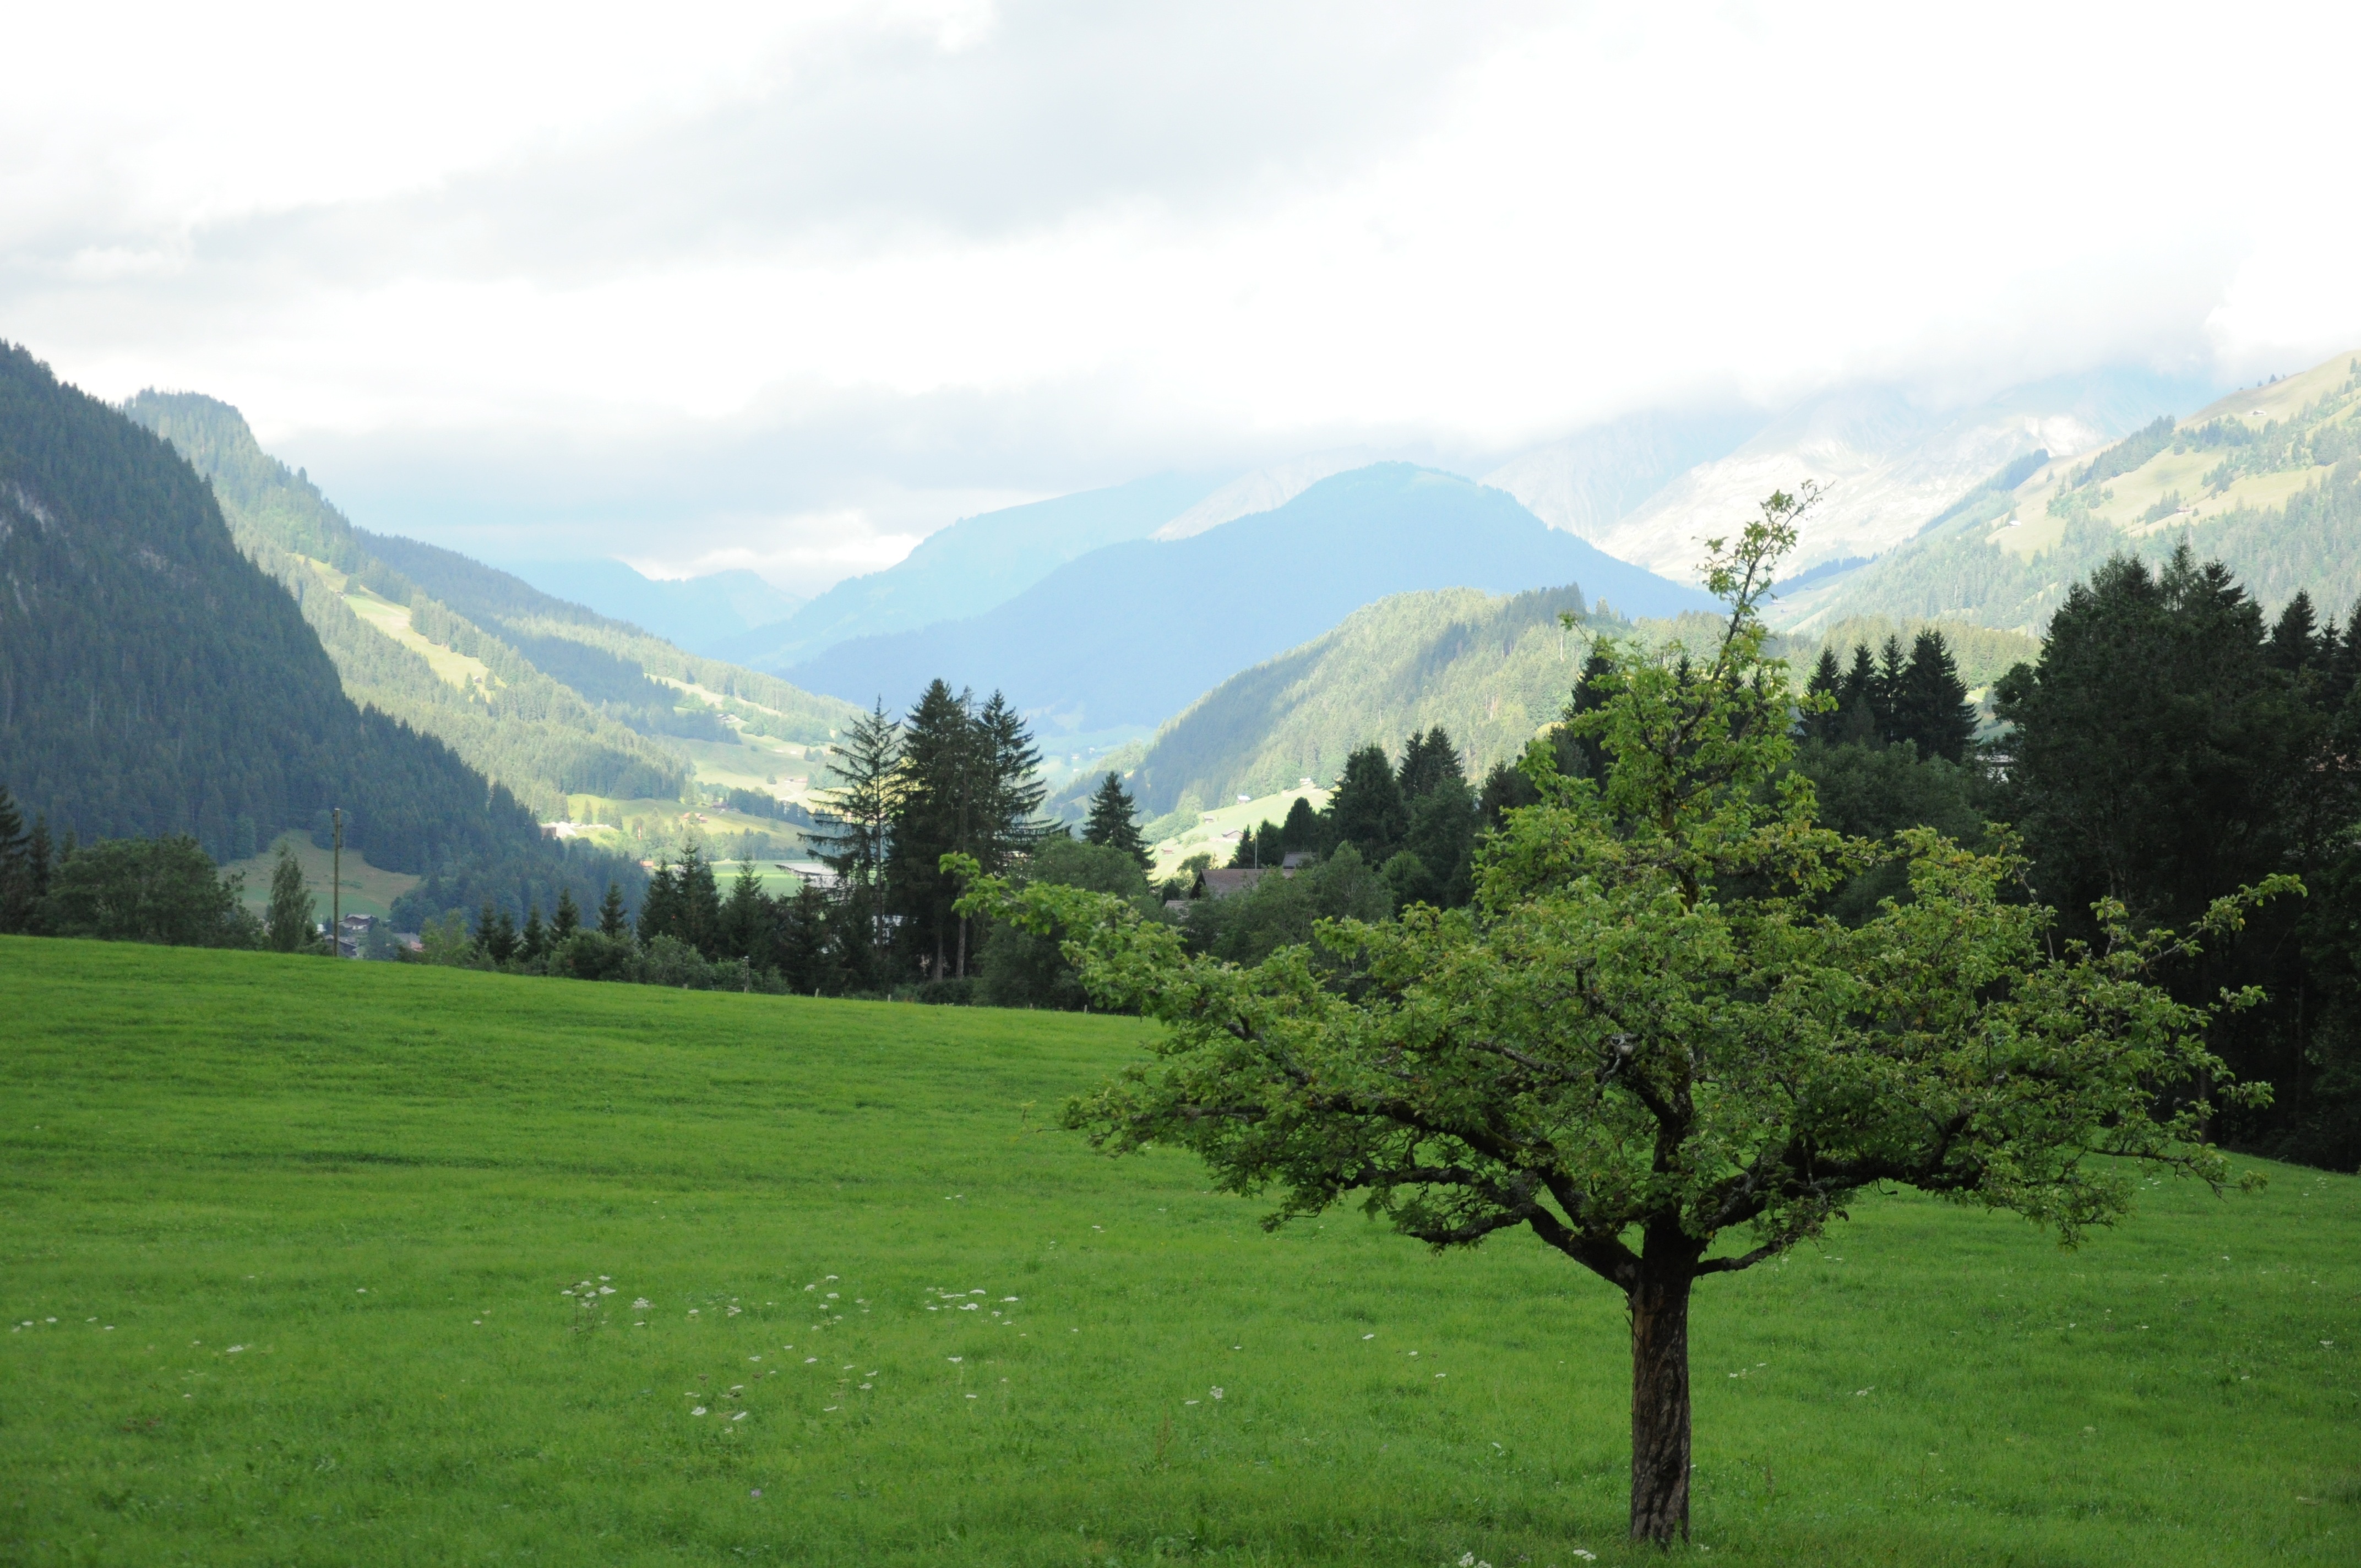
landscape, tree, wilderness, mountain, meadow, hill, lake, valley, mountain range, summer, pasture, ridge, alps, grassland, plateau, switzerland, ecosystem, rural area, gstaad, geographical feature, woody plant, mountainous landforms